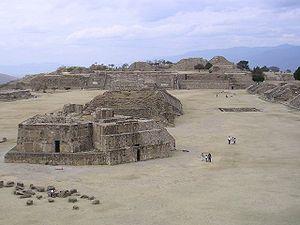
L'État de Oaxaca est un des États du Mexique, situé dans le Sud du pays, plus précisément au sud-ouest de l'isthme de Tehuantepec, dans les montagnes et vallées de la Sierra Madre del Sur et Sierra Madre orientale. Il tire son nom de sa capitale et ville principale : Oaxaca de Juárez. Il est entouré par l'État de Guerrero à l'ouest, par l'État de Puebla au nord-ouest, l'État de Veracruz au nord et le Chiapas à l'est. Sa frontière sud donne sur l'Océan Pacifique. L'État de Oaxaca occupe une superficie de 95 364 km² et constitue le cinquième plus grand État du pays.
Monte Albán est un important site archéologique qui a connu son apogée lors de la période zapotèque entre 200 et 600 apr. J.-C. mais qui aurait été fondé par le peuple olmèque. Il est situé sur le territoire du municipio de Santa Cruz Xoxocotlán, à 10 km de la ville d’Oaxaca de Juárez au Mexique, et a pour coordonnées 17° 02′ 38″ N, 96° 46′ 04″ O